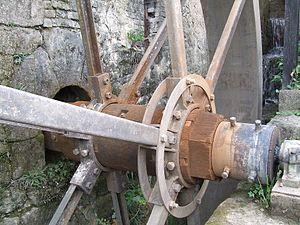
Axe de roue restauré.
Saint-Aubin-Château-Neuf est une ancienne commune française située dans le département de l'Yonne en région Bourgogne-Franche-Comté, devenue le 1ᵉʳ janvier 2016 une commune déléguée de la commune nouvelle du Val-d'Ocre qui inclut Saint-Martin-sur-Ocre.